Yerevan

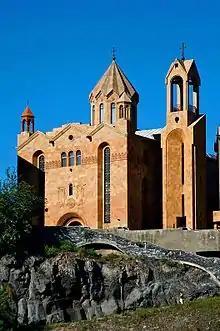
Surp Sarkis Church, consecrated in 1842

Since 2000, central Yerevan has been transformed into a vast construction site, with cranes erected all over the Kentron district. Officially, the scores of multi-storied buildings are part of large-scale urban planning projects. Roughly $1.8 billion was spent on such construction in 2006, according to the national statistical service. Prices for downtown apartments have increased by about ten times during the first decade of the 21st century. Many new streets and avenues were opened, such as the Argishti street, Italy street, Saralanj Avenue, Monte Melkonian Avenue, and the Northern Avenue.